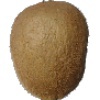
Label: kiwi